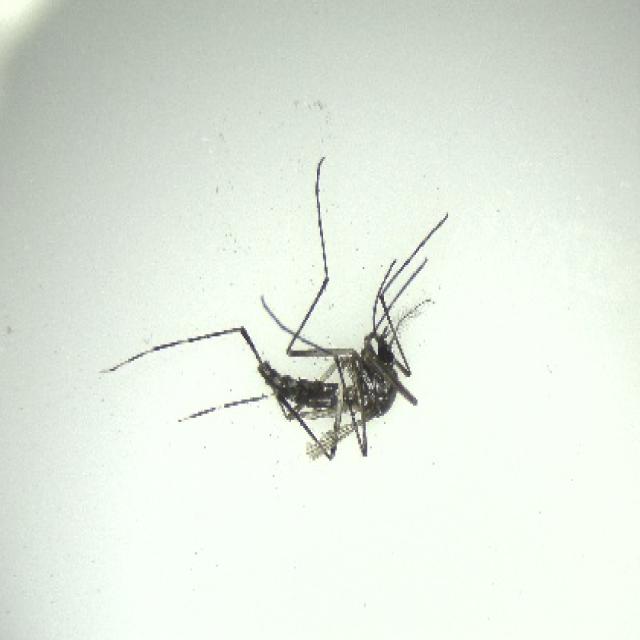
Species: aedes_albopictus